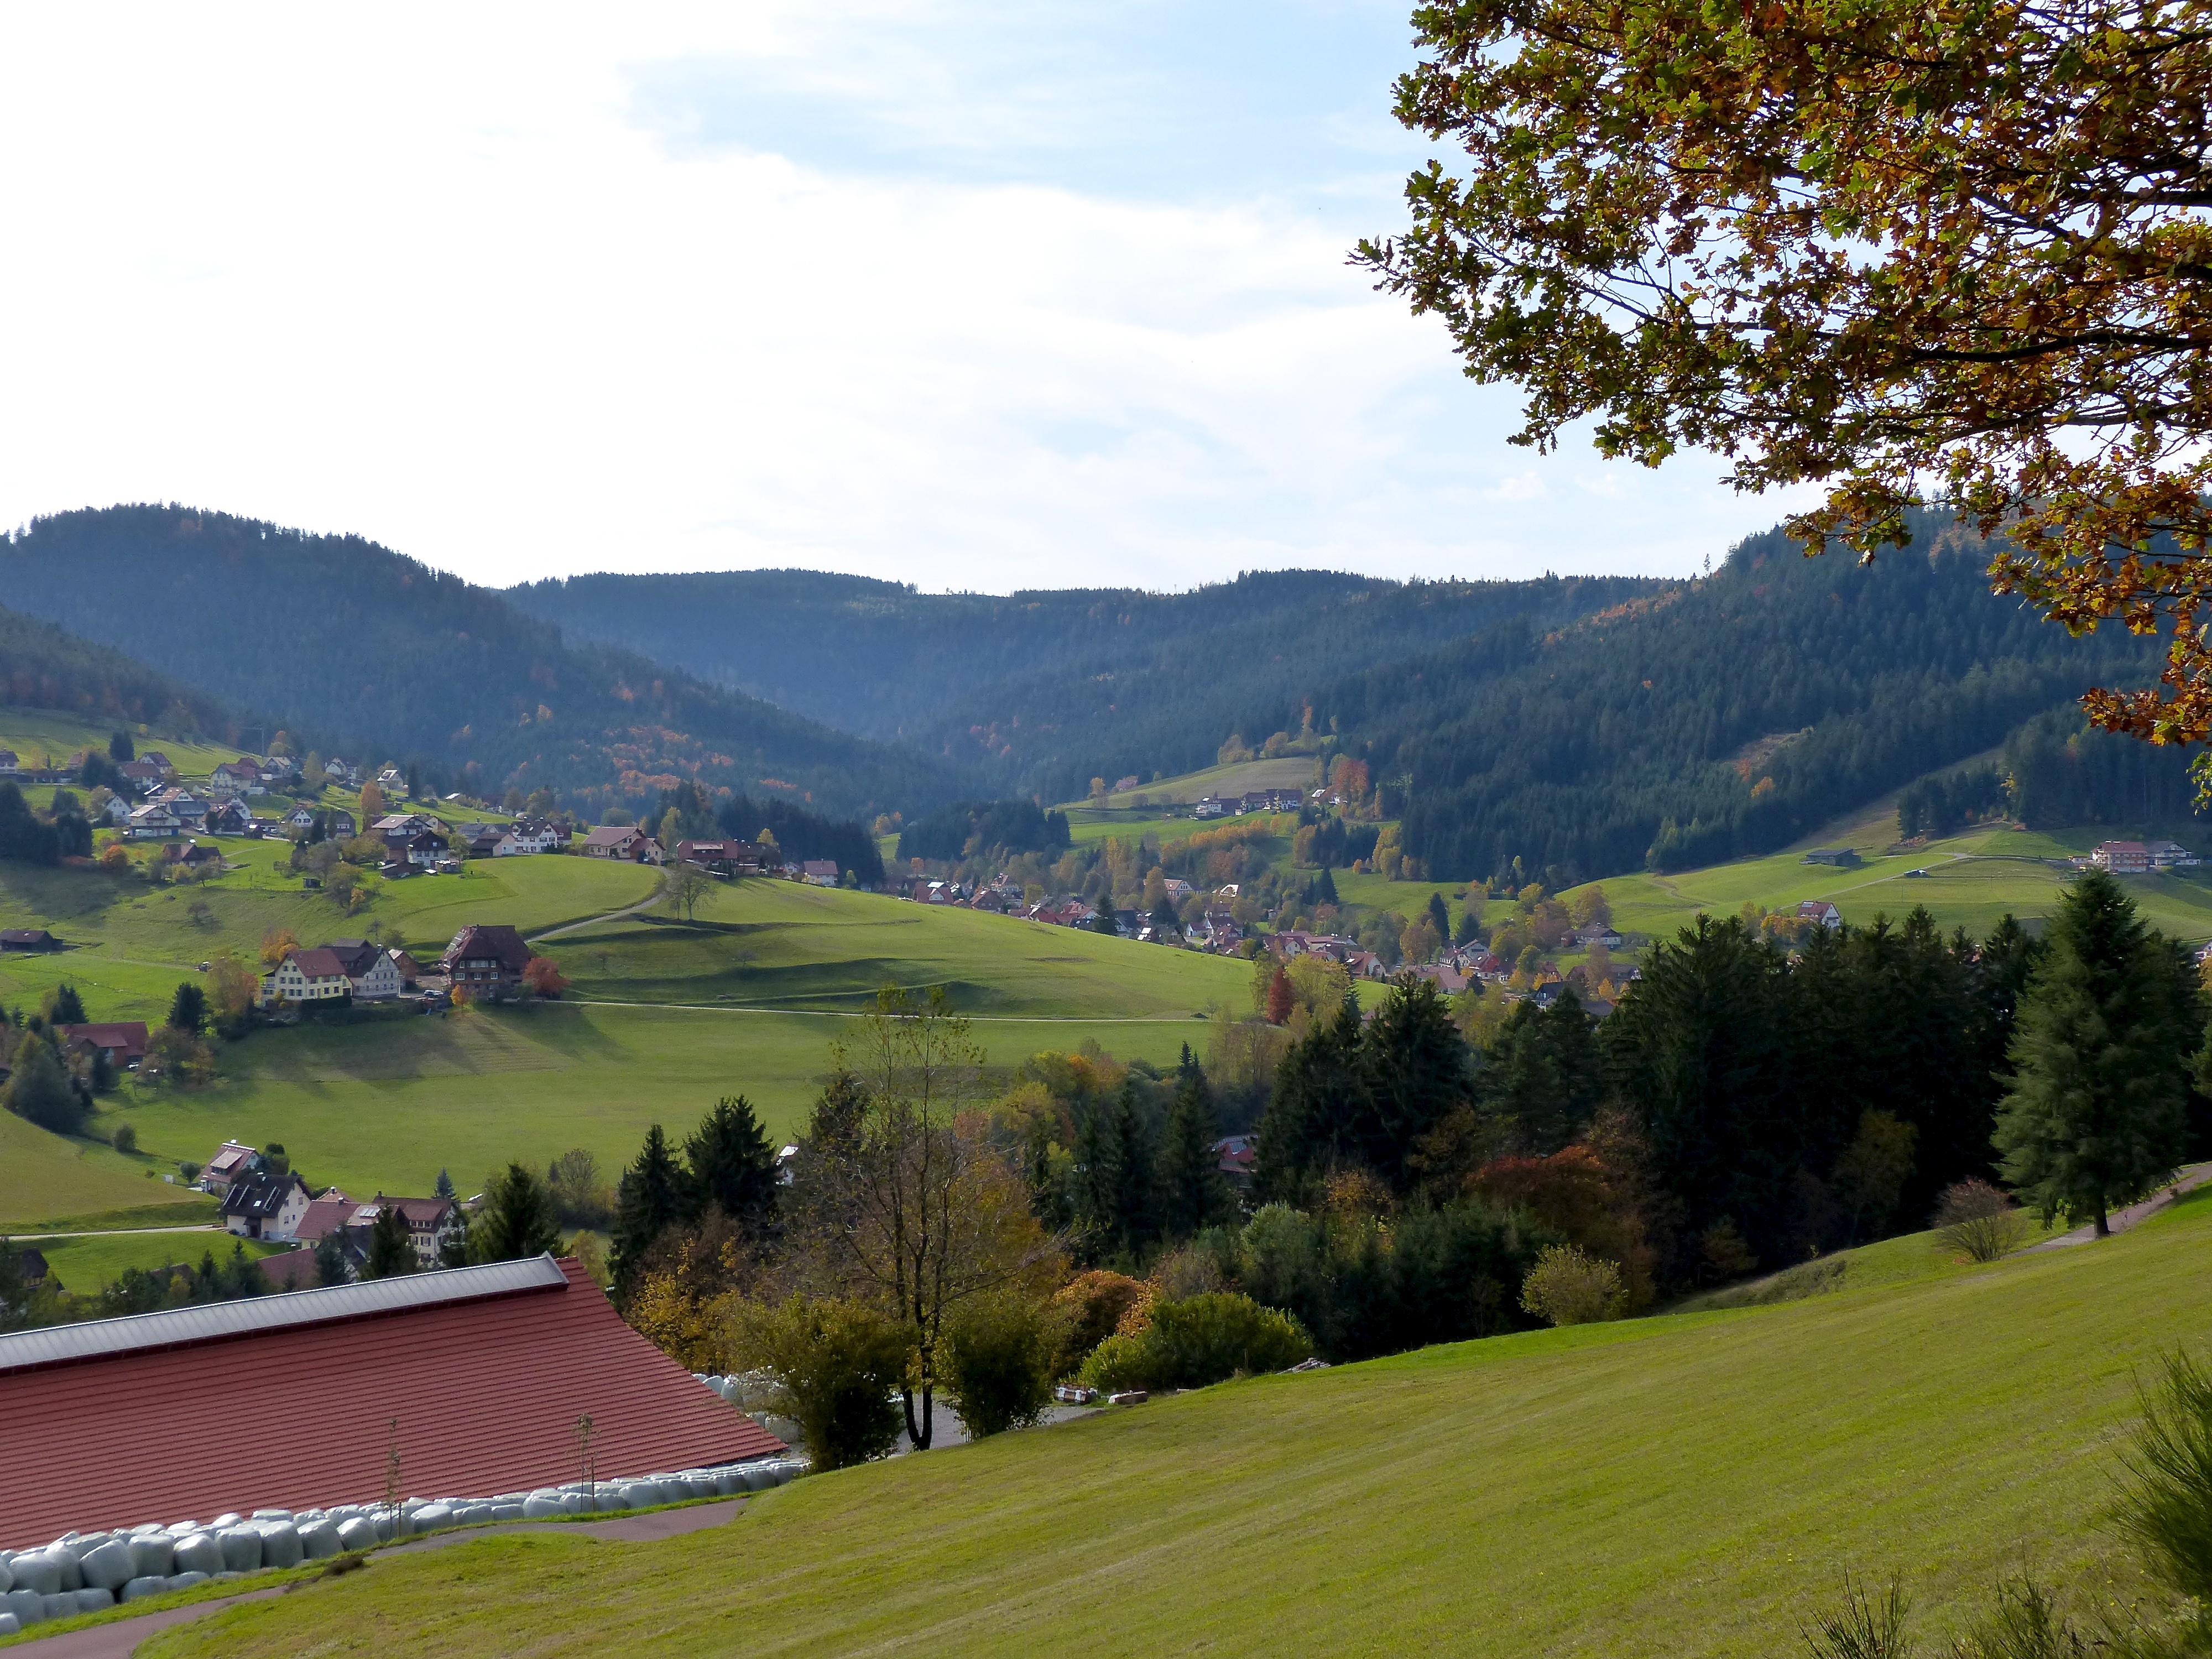
landscape, tree, forest, grass, mountain, structure, hiking, field, meadow, fall, hill, valley, mountain range, travel, foliage, europe, pasture, autumn, black, plain, golf course, golf club, trees, leaves, sunny, grassland, plateau, germany, schwarzwald, estate, baiersbronn, mitteltal, rural area, geographical feature, mountainous landforms, sport venue